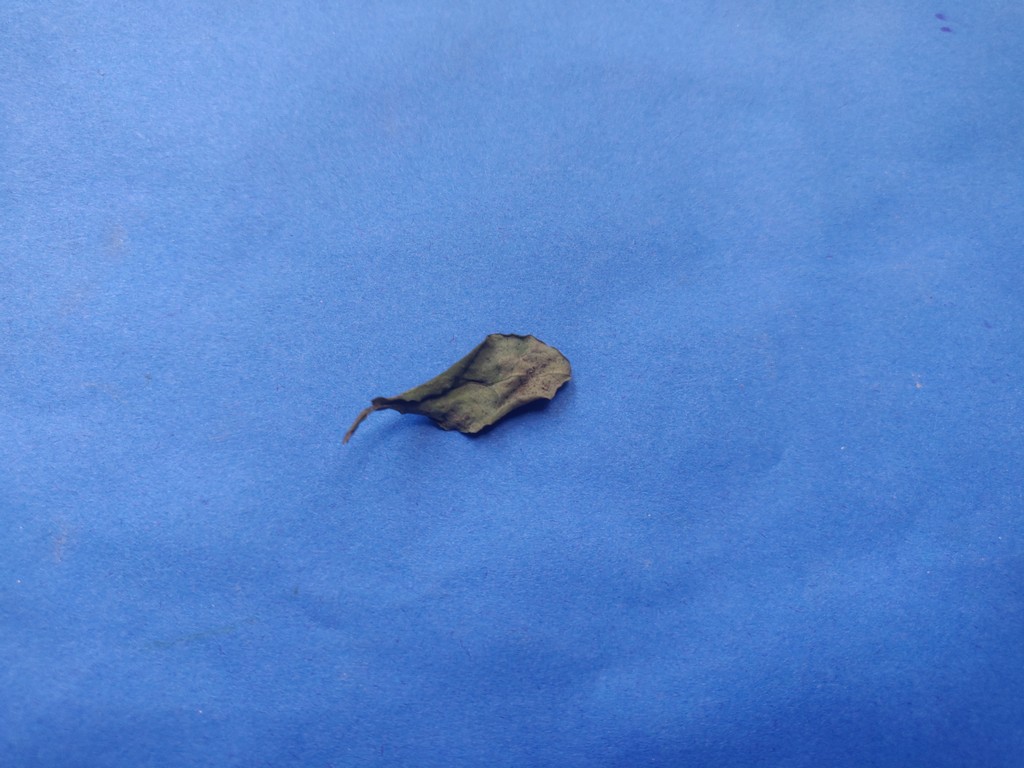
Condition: Dried
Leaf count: single
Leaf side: unknown